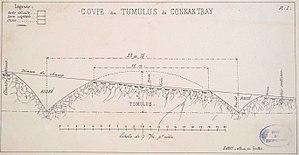
Imprimerie et lithographie de Sézanne, 3 mail Mont-Blanc, ""album des fouilles entreprises en 1887 dans la cimetière gaulois à Connantray"" réalisée par E.Amet. exemplaire conservé à la BMR sous la cote CXLI 182B."
Connantray-Vaurefroy est une commune française, située dans le département de la Marne en région Grand Est.